Joey Badass

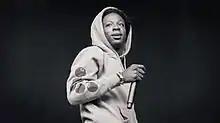
Joey Badass performing in 2013

In October 2010, Joey Badass uploaded a video of himself freestyling to YouTube. The video was re-posted on to American hip hop site World Star Hip Hop and caught the attention of Jonny Shipes, the president of Cinematic Music Group, who soon after became his manager.